Jenson Button

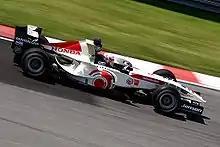
Button driving the Honda RA106 which he drove to victory at the .

Despite the feud, Button insisted he had BAR's backing, and was optimistic for the season. He was unable to deal with regulation changes concerning aerodynamics and his car lacked pace as a result. Button was disqualified from third place at the after race scrutineers found his car had a second fuel tank inside the main one, that when drained, made his car underweight. The FIA International Court of Appeal banned Button and his team from the next two races as a result. Following his return, he took the second pole position of his career in Montreal, but crashed out after an error while running third. After the , Button scored in all of the remaining races with two third-place finishes in Germany and Belgium to end the season in ninth place on 37 points.